Maison Trimbach

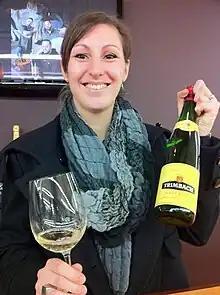
Anne Trimbach of the winemaking family.

The company was founded in Riquewihr in 1626 by Jean Trimbach from Sainte Marie aux Mines. In the 1840s, the winery was moved to Hunawihr, and just after World War I it was moved to Ribeauvillé.